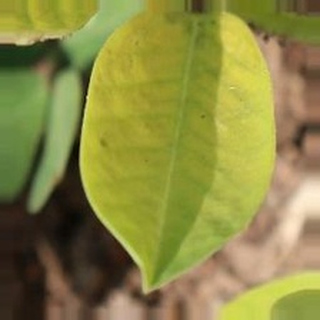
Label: groundnut_nutrition_deficiency